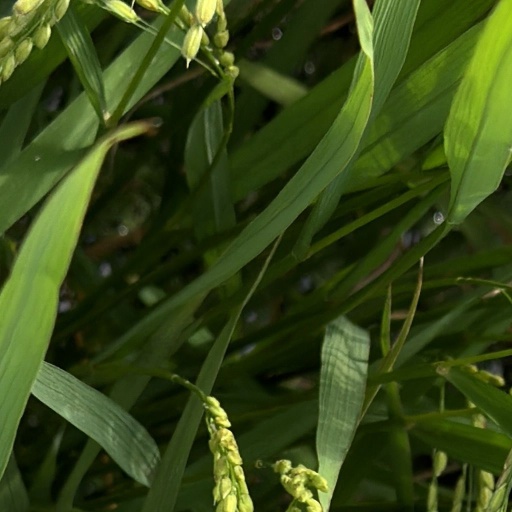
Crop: rice